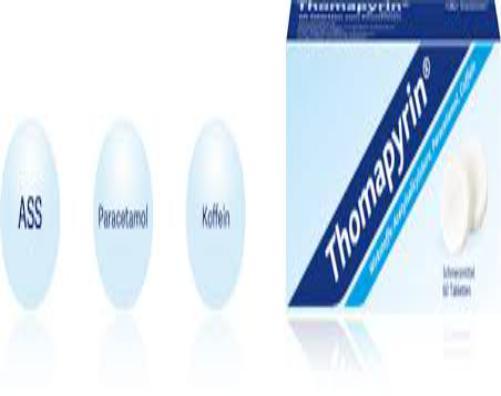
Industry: Medical